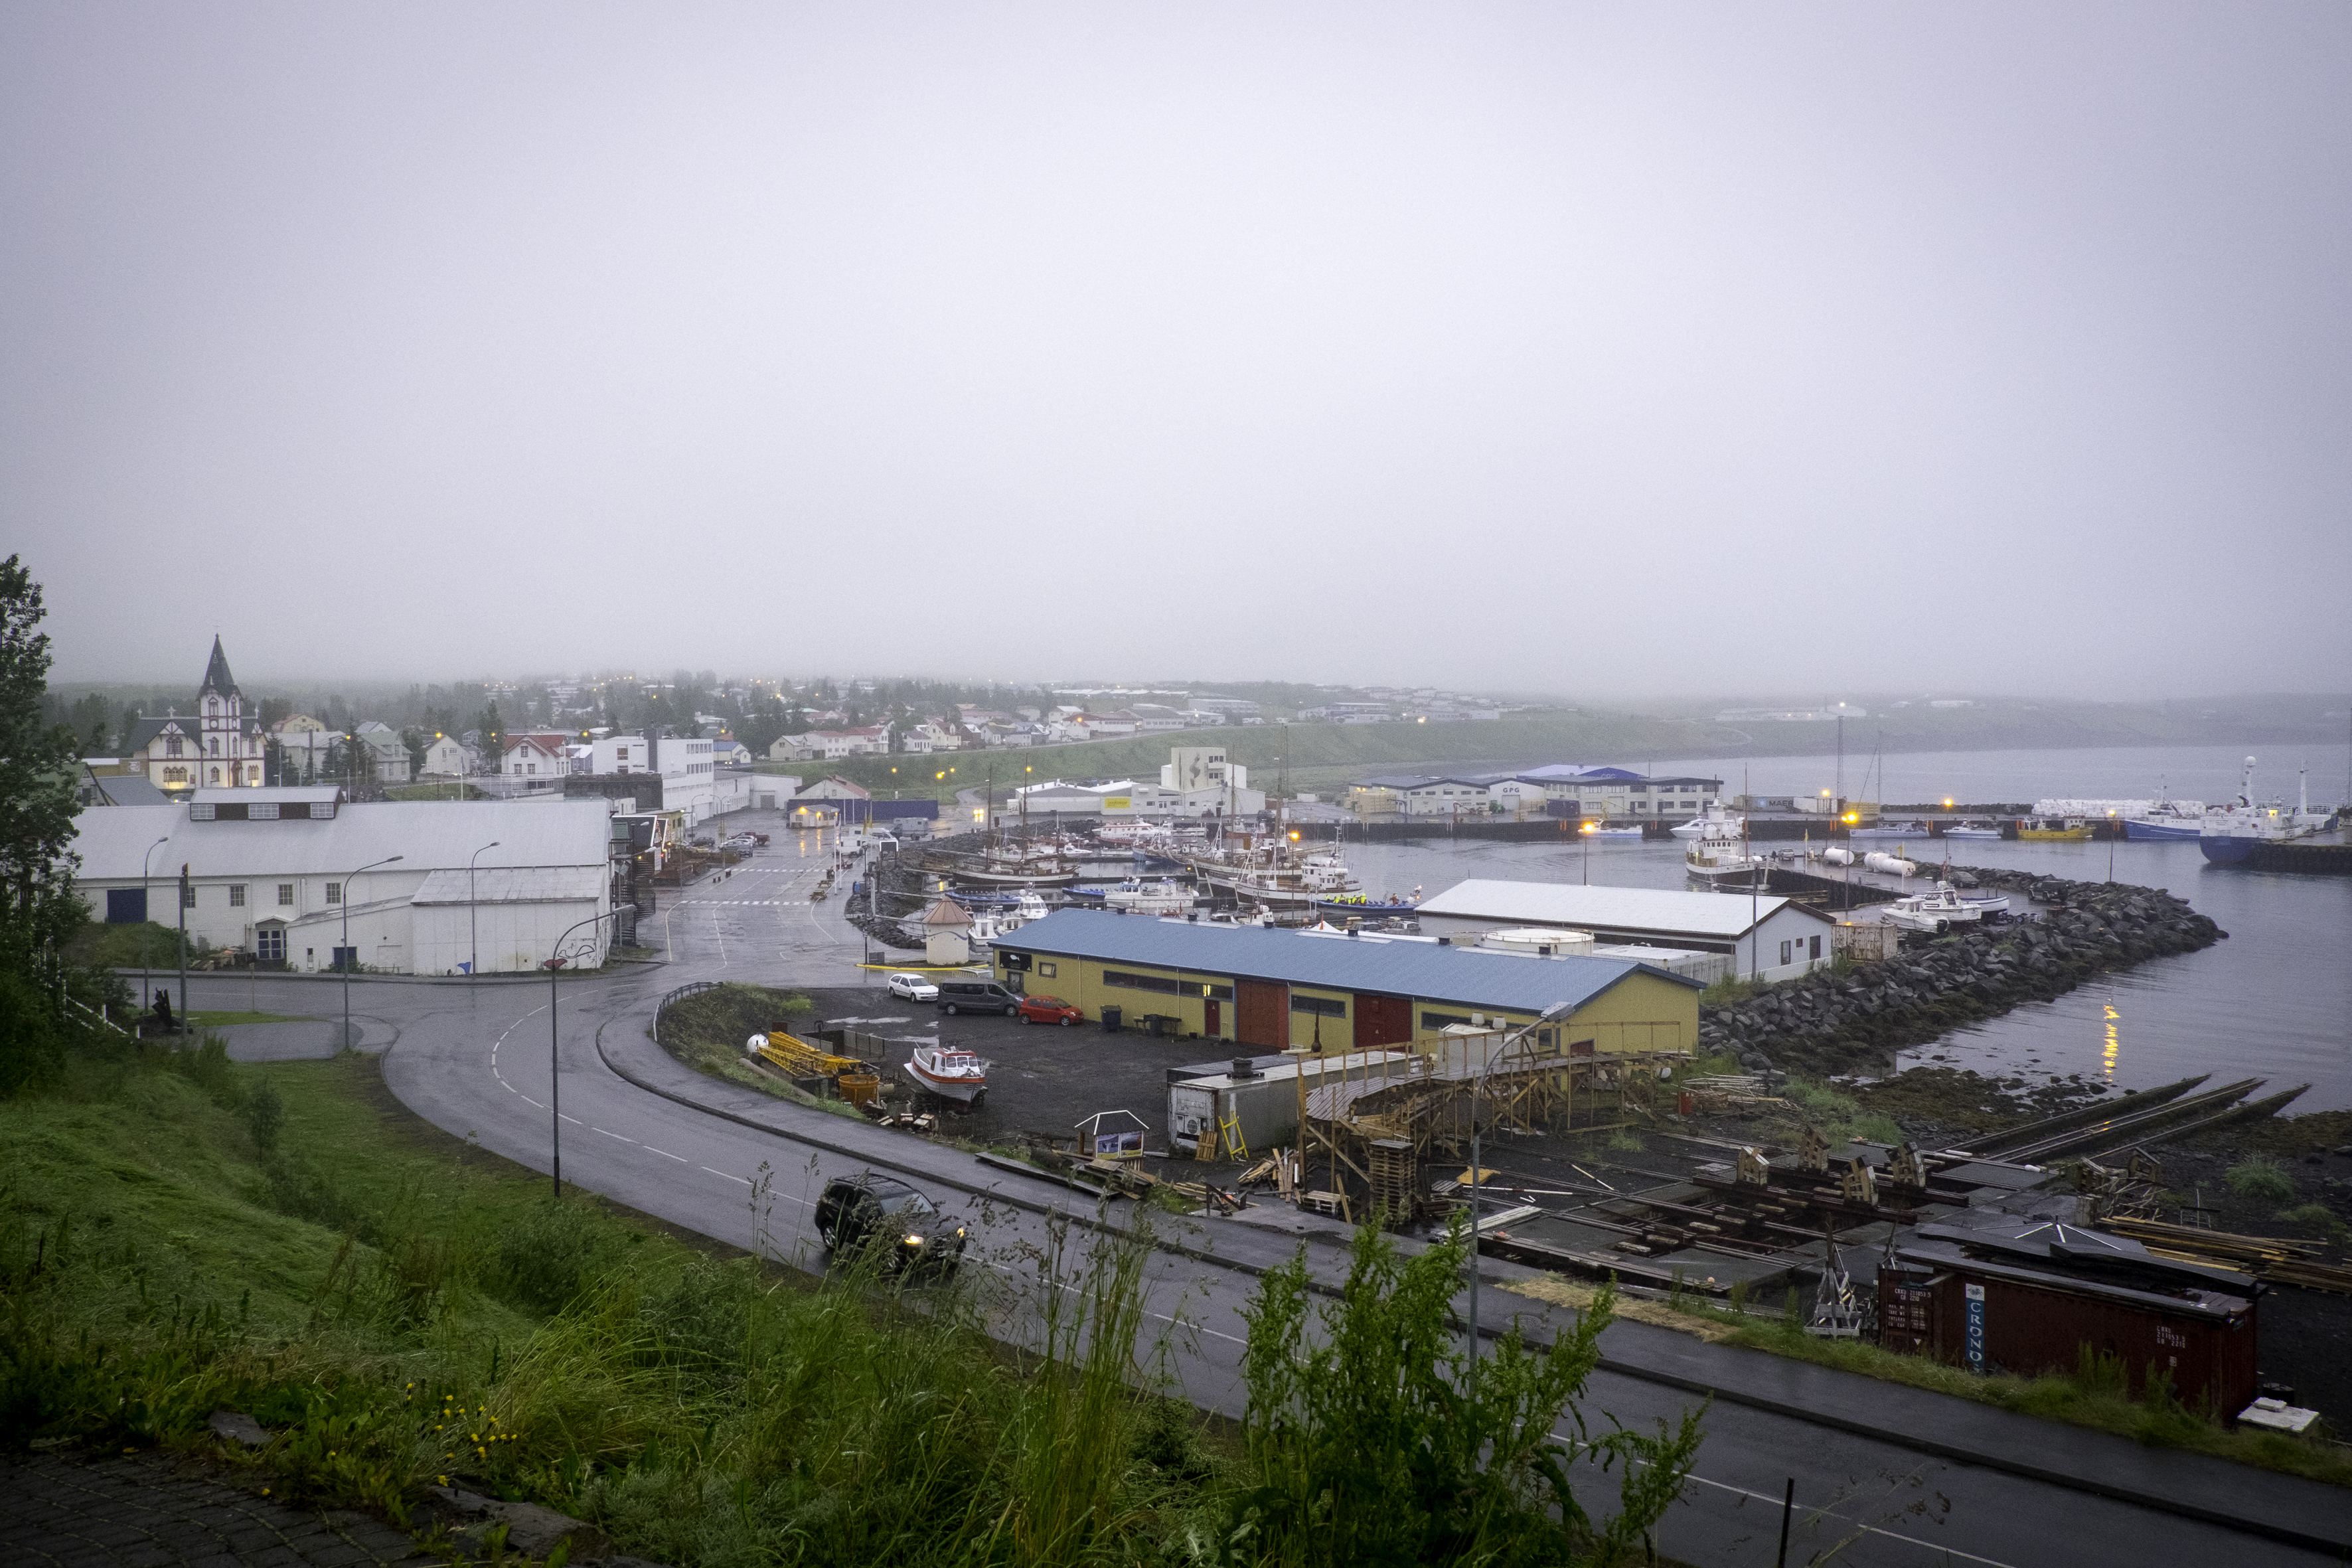
sea, coast, dock, river, travel, fujifilm, vehicle, bay, harbor, iceland, marina, port, stadium, waterway, ferry, is, infrastructure, fuji, northeast, fujixt1, fujix, hsavk